2023 U.S. Senior Women's Open

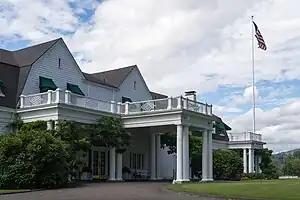
Clubhouse at Waverly Country Club

The walking-only tournament was played over 72 holes of stroke play, with the top 50 and ties making the 36-hole cut.